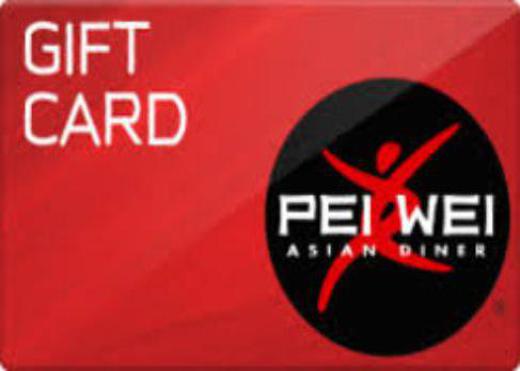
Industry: Food